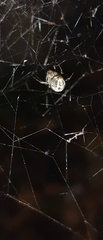
Species: Parasteatoda_tepidariorum